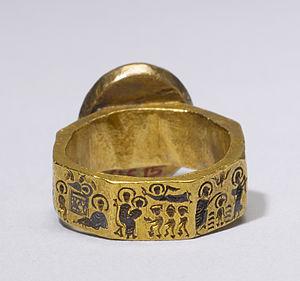
Une alliance désigne, par métonymie, une bague de platine, d’or ou d’argent, symbole de l’union contractée par le mariage de deux personnes.